Faxon House

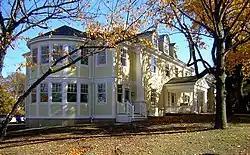

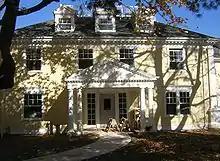

The Faxon House is a historic house at 310 Adams Street in Quincy, Massachusetts. The oldest portion of this house was built in 1880 by Job Faxon, a Boston-based flour merchant. His son Henry retained the Boston firm of Shepard & Stearns, and expanded and redesigned the house in the Colonial Revival style in 1931, a time when larger estates on Adams Street were being subdivided for development. The house is one of the most elaborate and well-preserved examples of the style in Quincy.